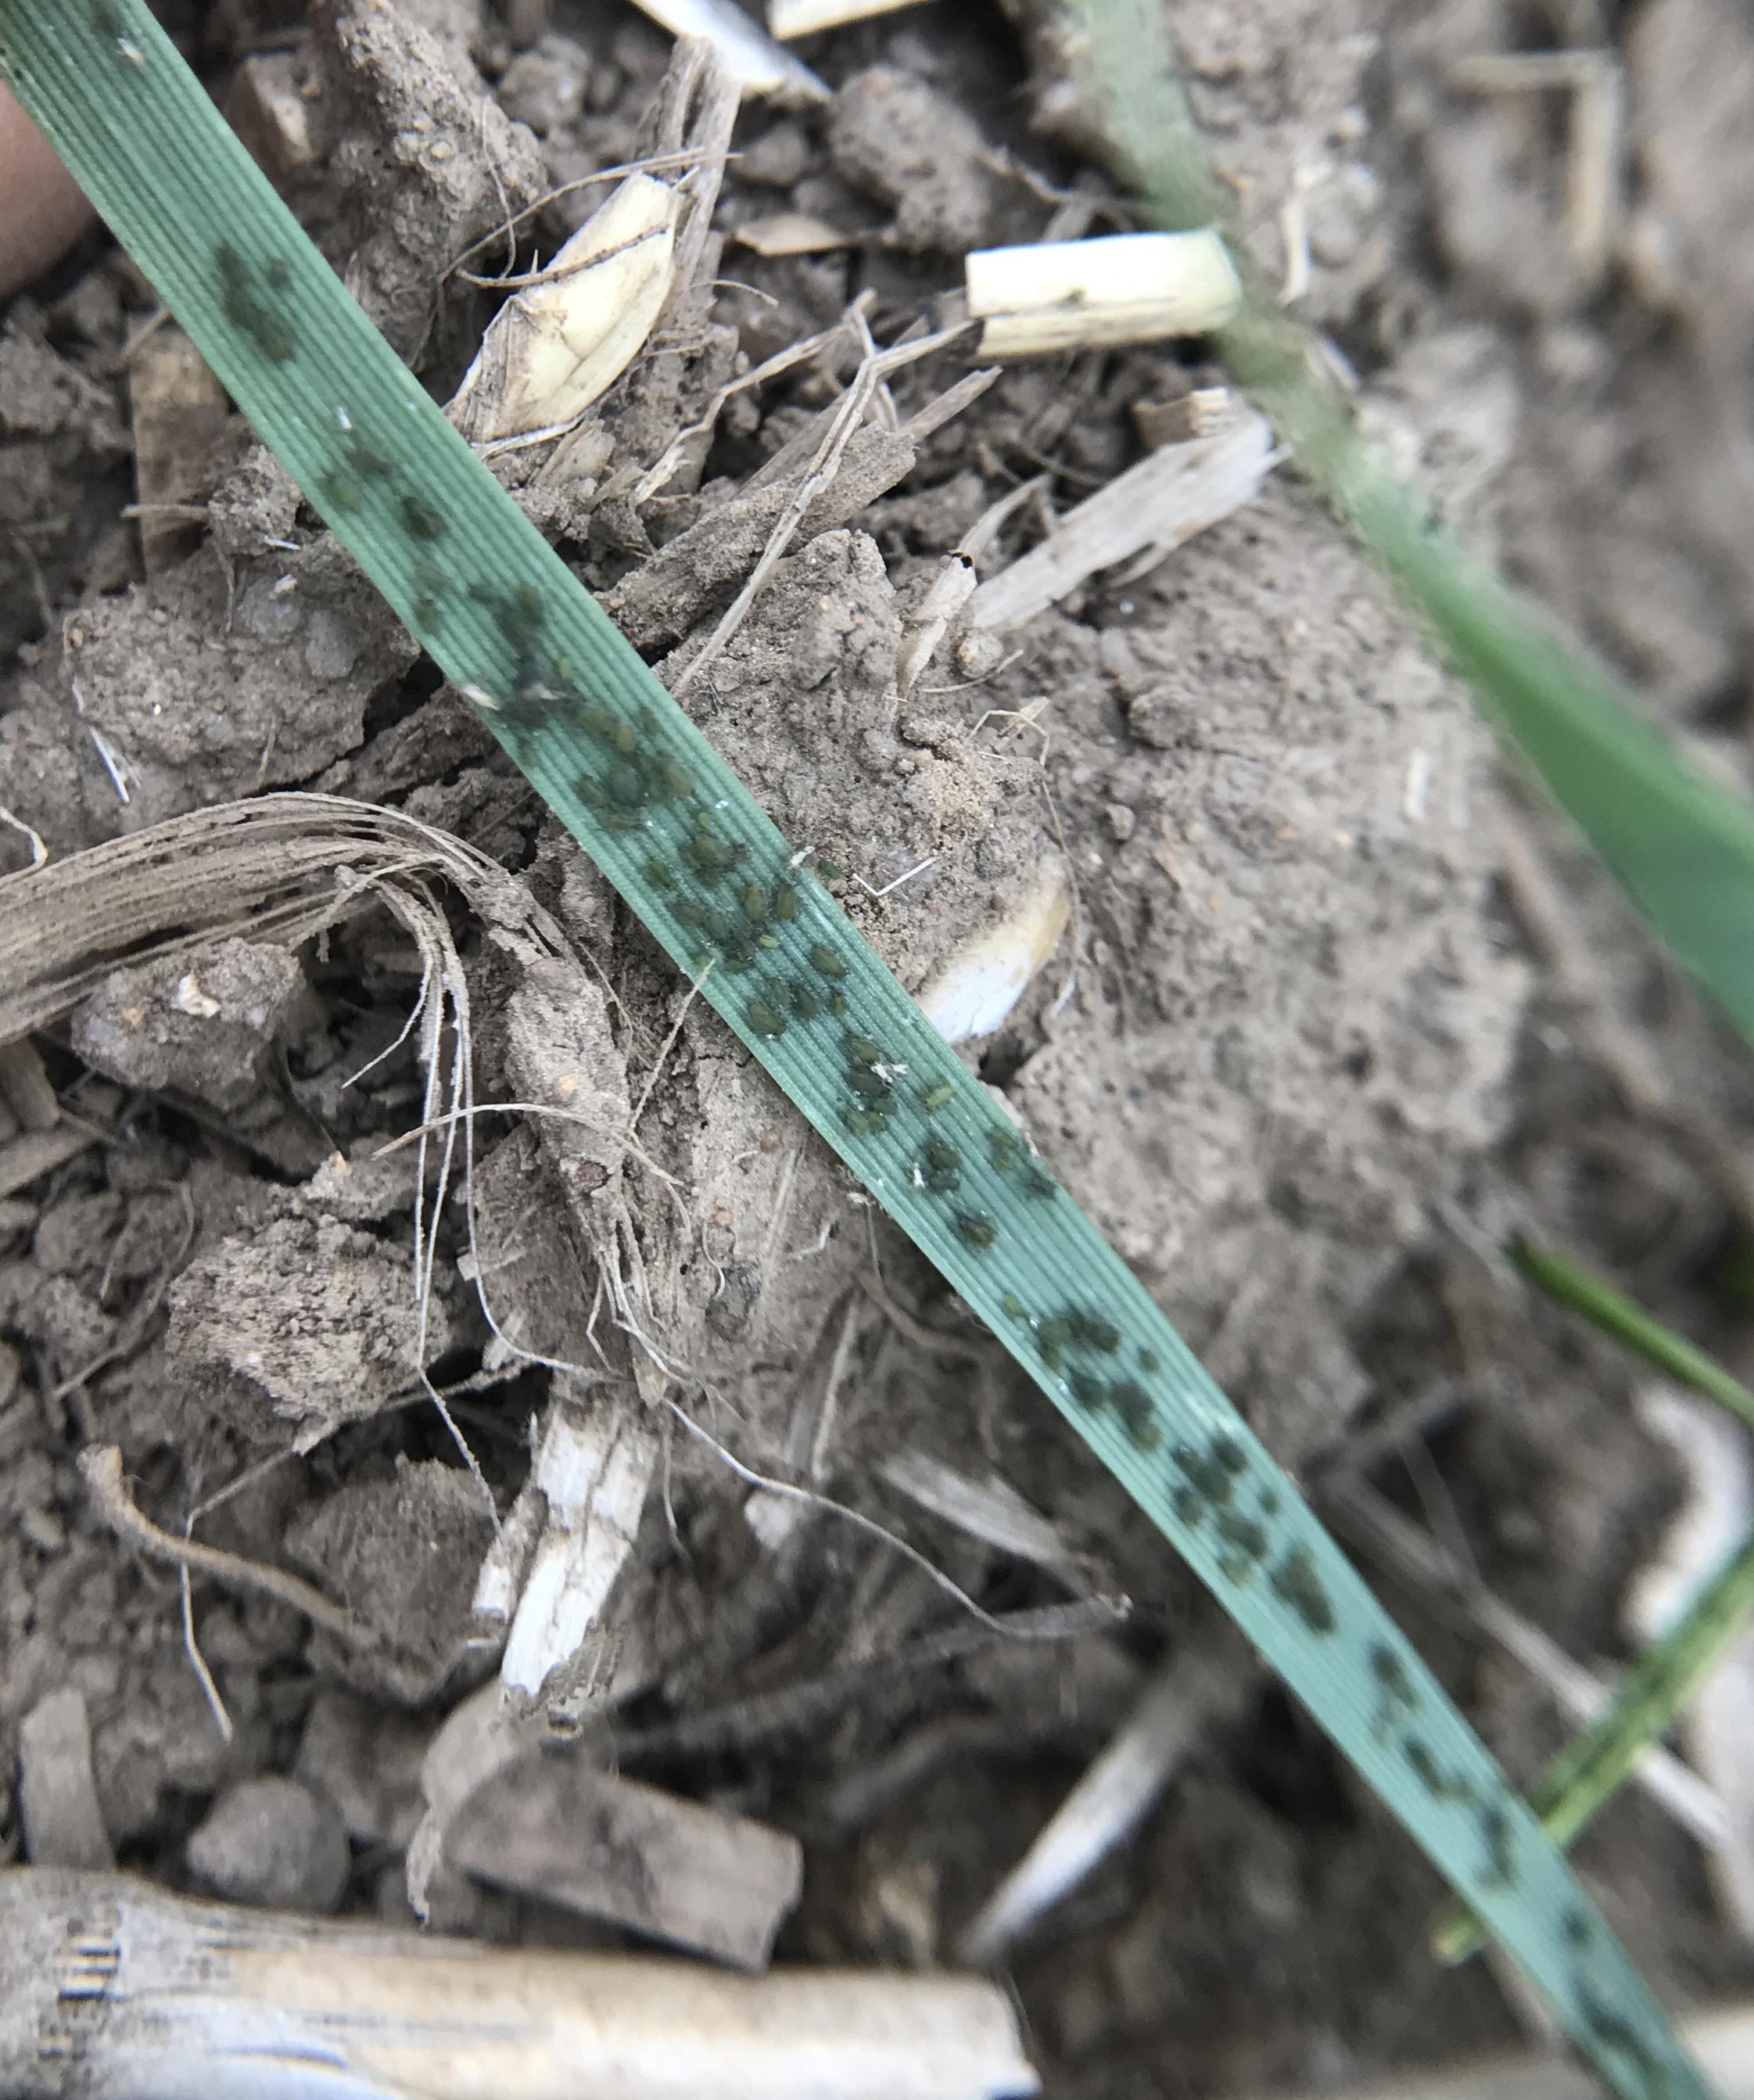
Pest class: bird_cherry_oat_aphid